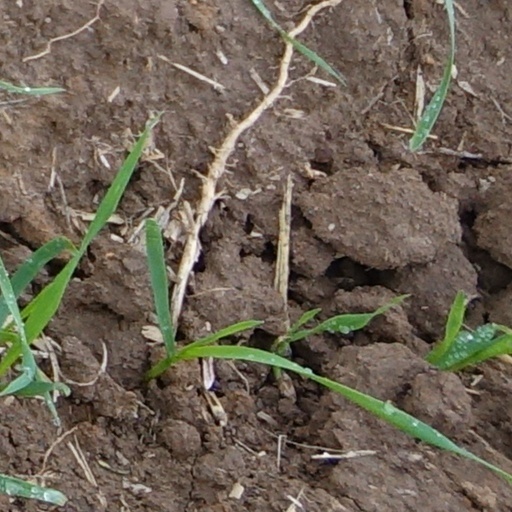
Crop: wheat